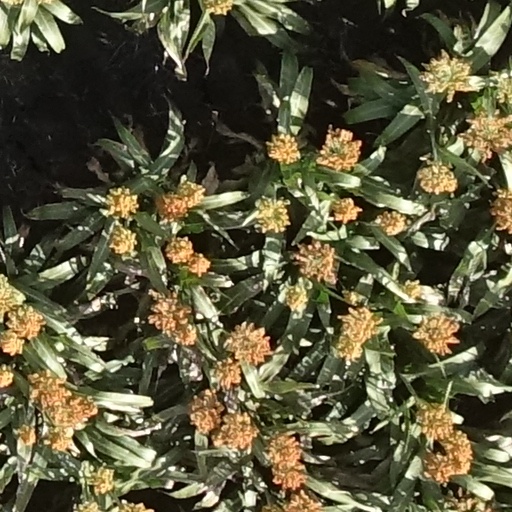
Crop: sorghum